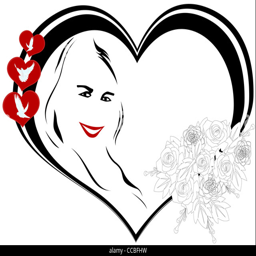
the lady of the heart